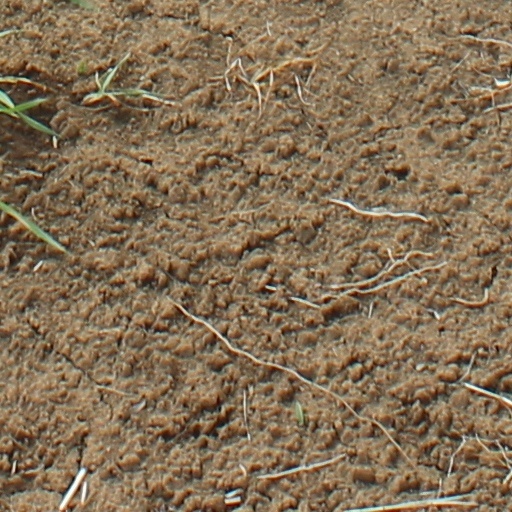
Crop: wheat